Alden (crater)

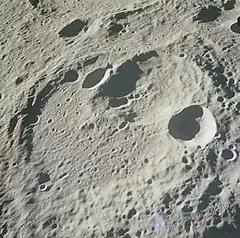
Lunar crater Alden from Apollo 15. "NASA image".

Alden is a lunar impact crater that lies on the far side of the Moon, between Hilbert to the north-northwest and Milne to the south-southeast. To the south-southwest lies Scaliger.